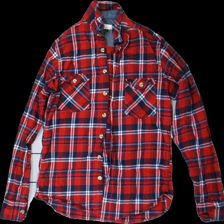
View: front
Type: Shirt
Category: Men
Brand: Dressman
Colors: Red, Blue, White
Material: 100% cotton
Pattern: Checkered print
Cut: Regular
Size: M
Season: All
Damage location: top center
Damage 2 location: top center
Price range: <50
Recommended usage: Export
Description: rutig skjorta, nopprig över hela